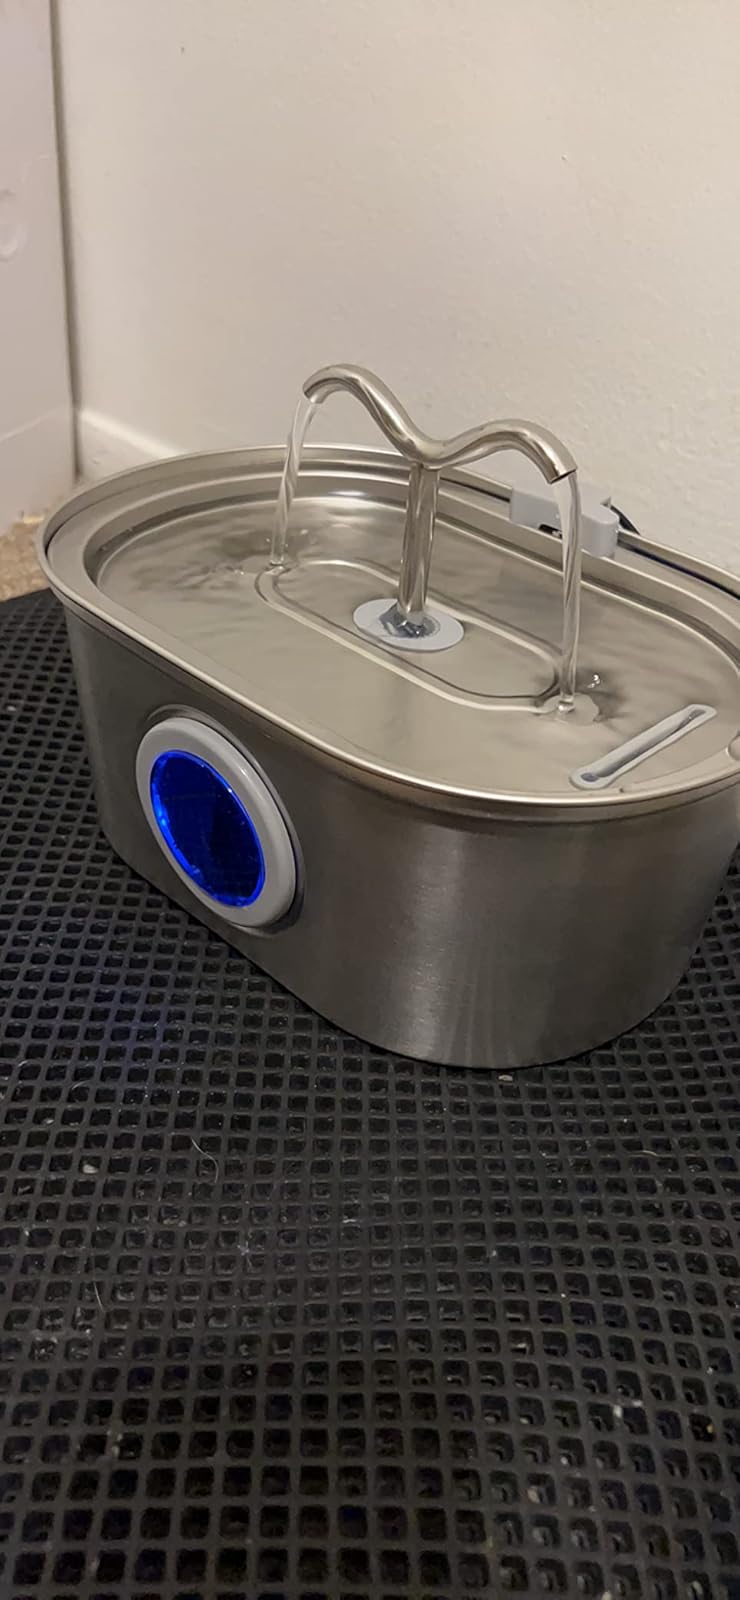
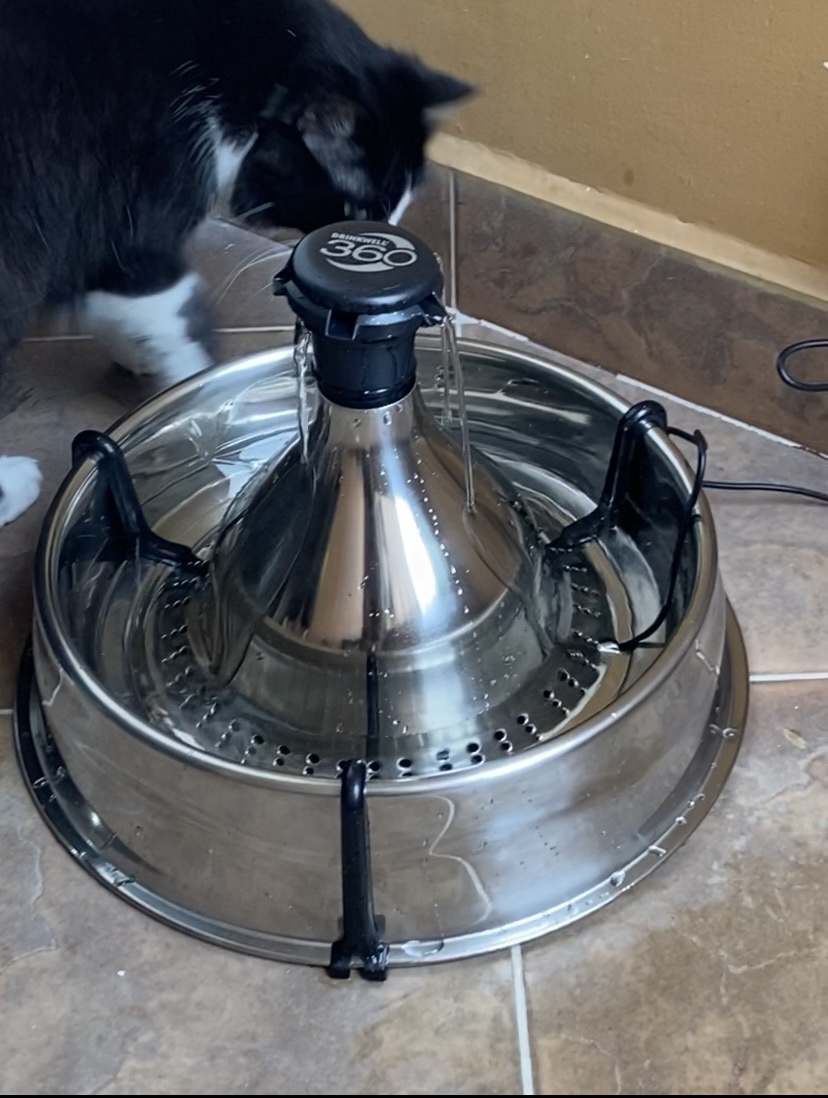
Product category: items_bowl
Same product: no